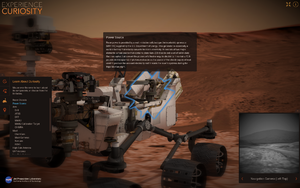
Blend4Web est un framework libre et open source pour réaliser et publier des infographies 3D interactives dans un navigateur web.